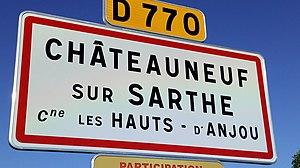
Panneau d'entrée de village à Châteauneuf-sur-Sarthe (Maine-et-Loire, France).
Châteauneuf-sur-Sarthe est une ancienne commune française située dans le département de Maine-et-Loire, en région Pays de la Loire, devenue le 1ᵉʳ janvier 2019 une commune déléguée de la commune nouvelle des Hauts-d'Anjou.